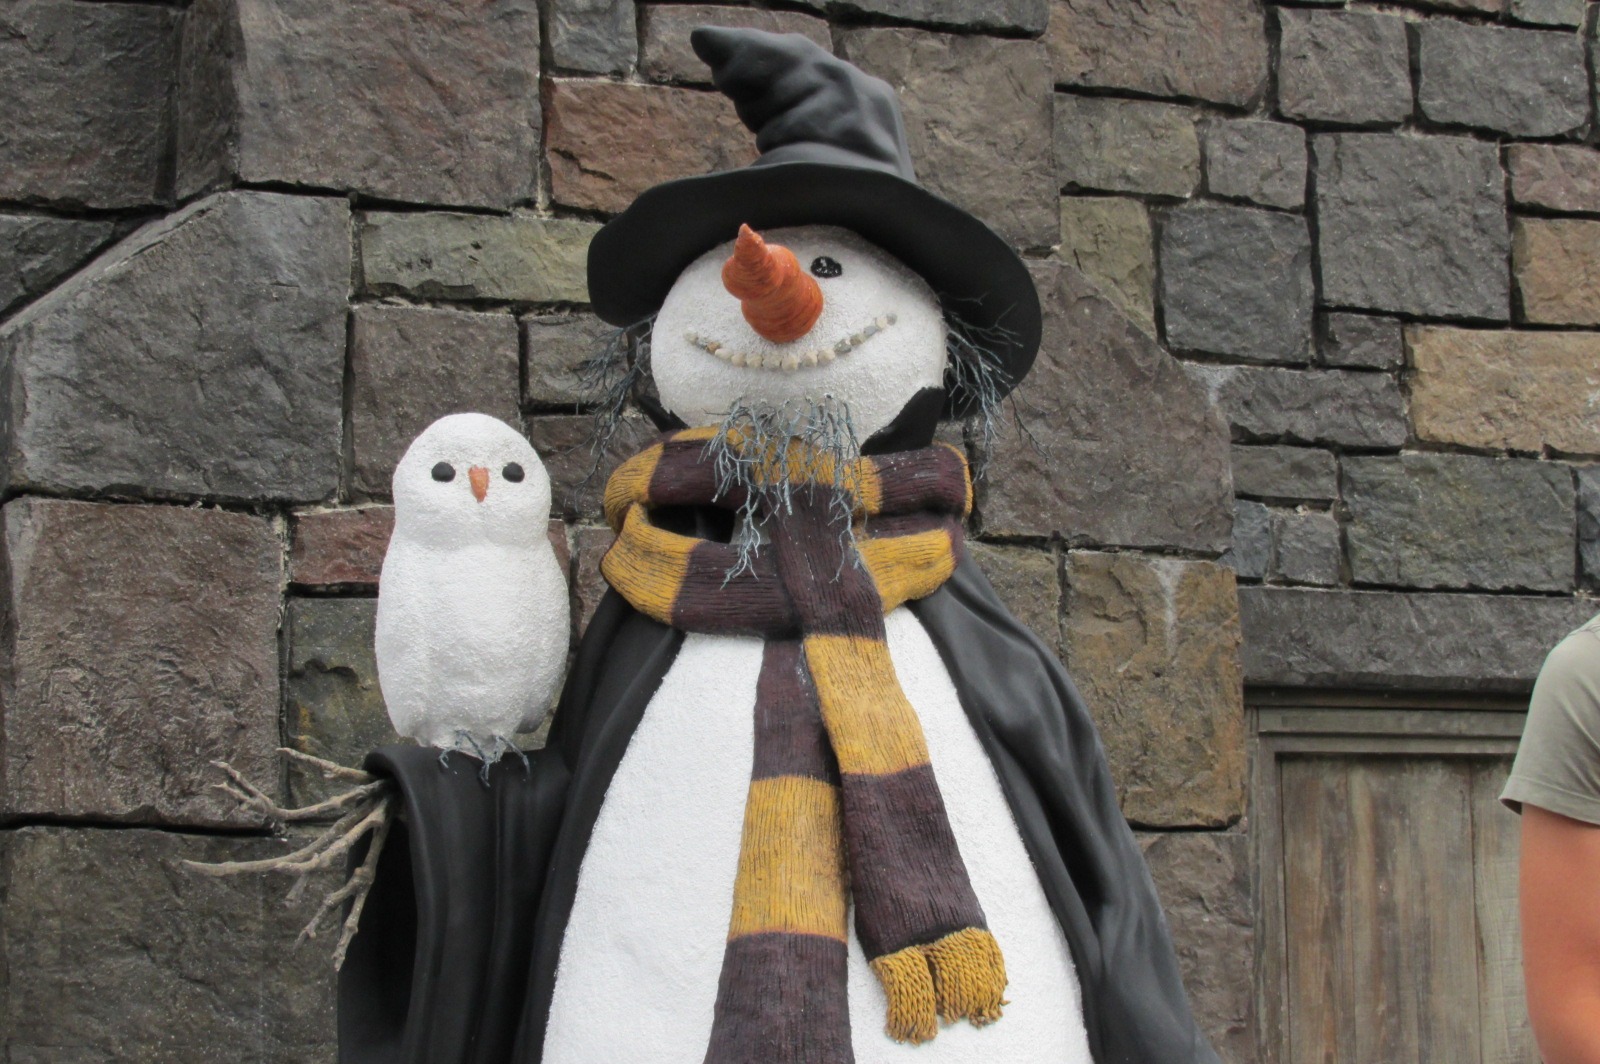
bird, celebration, hat, penguin, christmas decoration, snowman, potter, magic, december, costume, xmas, magical, snow man, flightless bird, stuffed toy